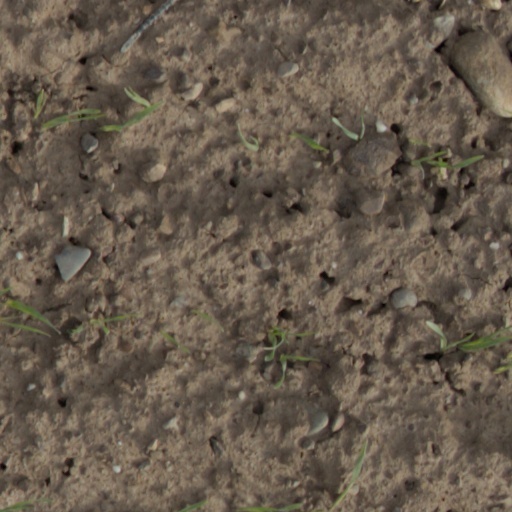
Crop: wheat